Macdonald Carey

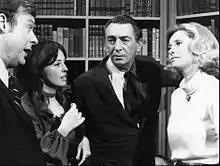
Cast 1971 photo of Days of Our Lives (L-R): Edward Mallory, Denise Alexander, MacDonald Carey and Susan Flannery

Carey played Tom Horton on "Days of Our Lives" from its first episode in 1965. Carey said he took the show "because I couldn't get a movie at the time". He continued as Tom Horton until his death from lung cancer in Beverly Hills, California, in 1994, six days after his 81st birthday.